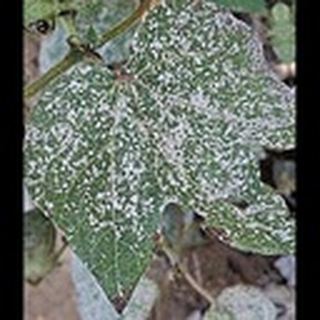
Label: cotton_powdery_mildew